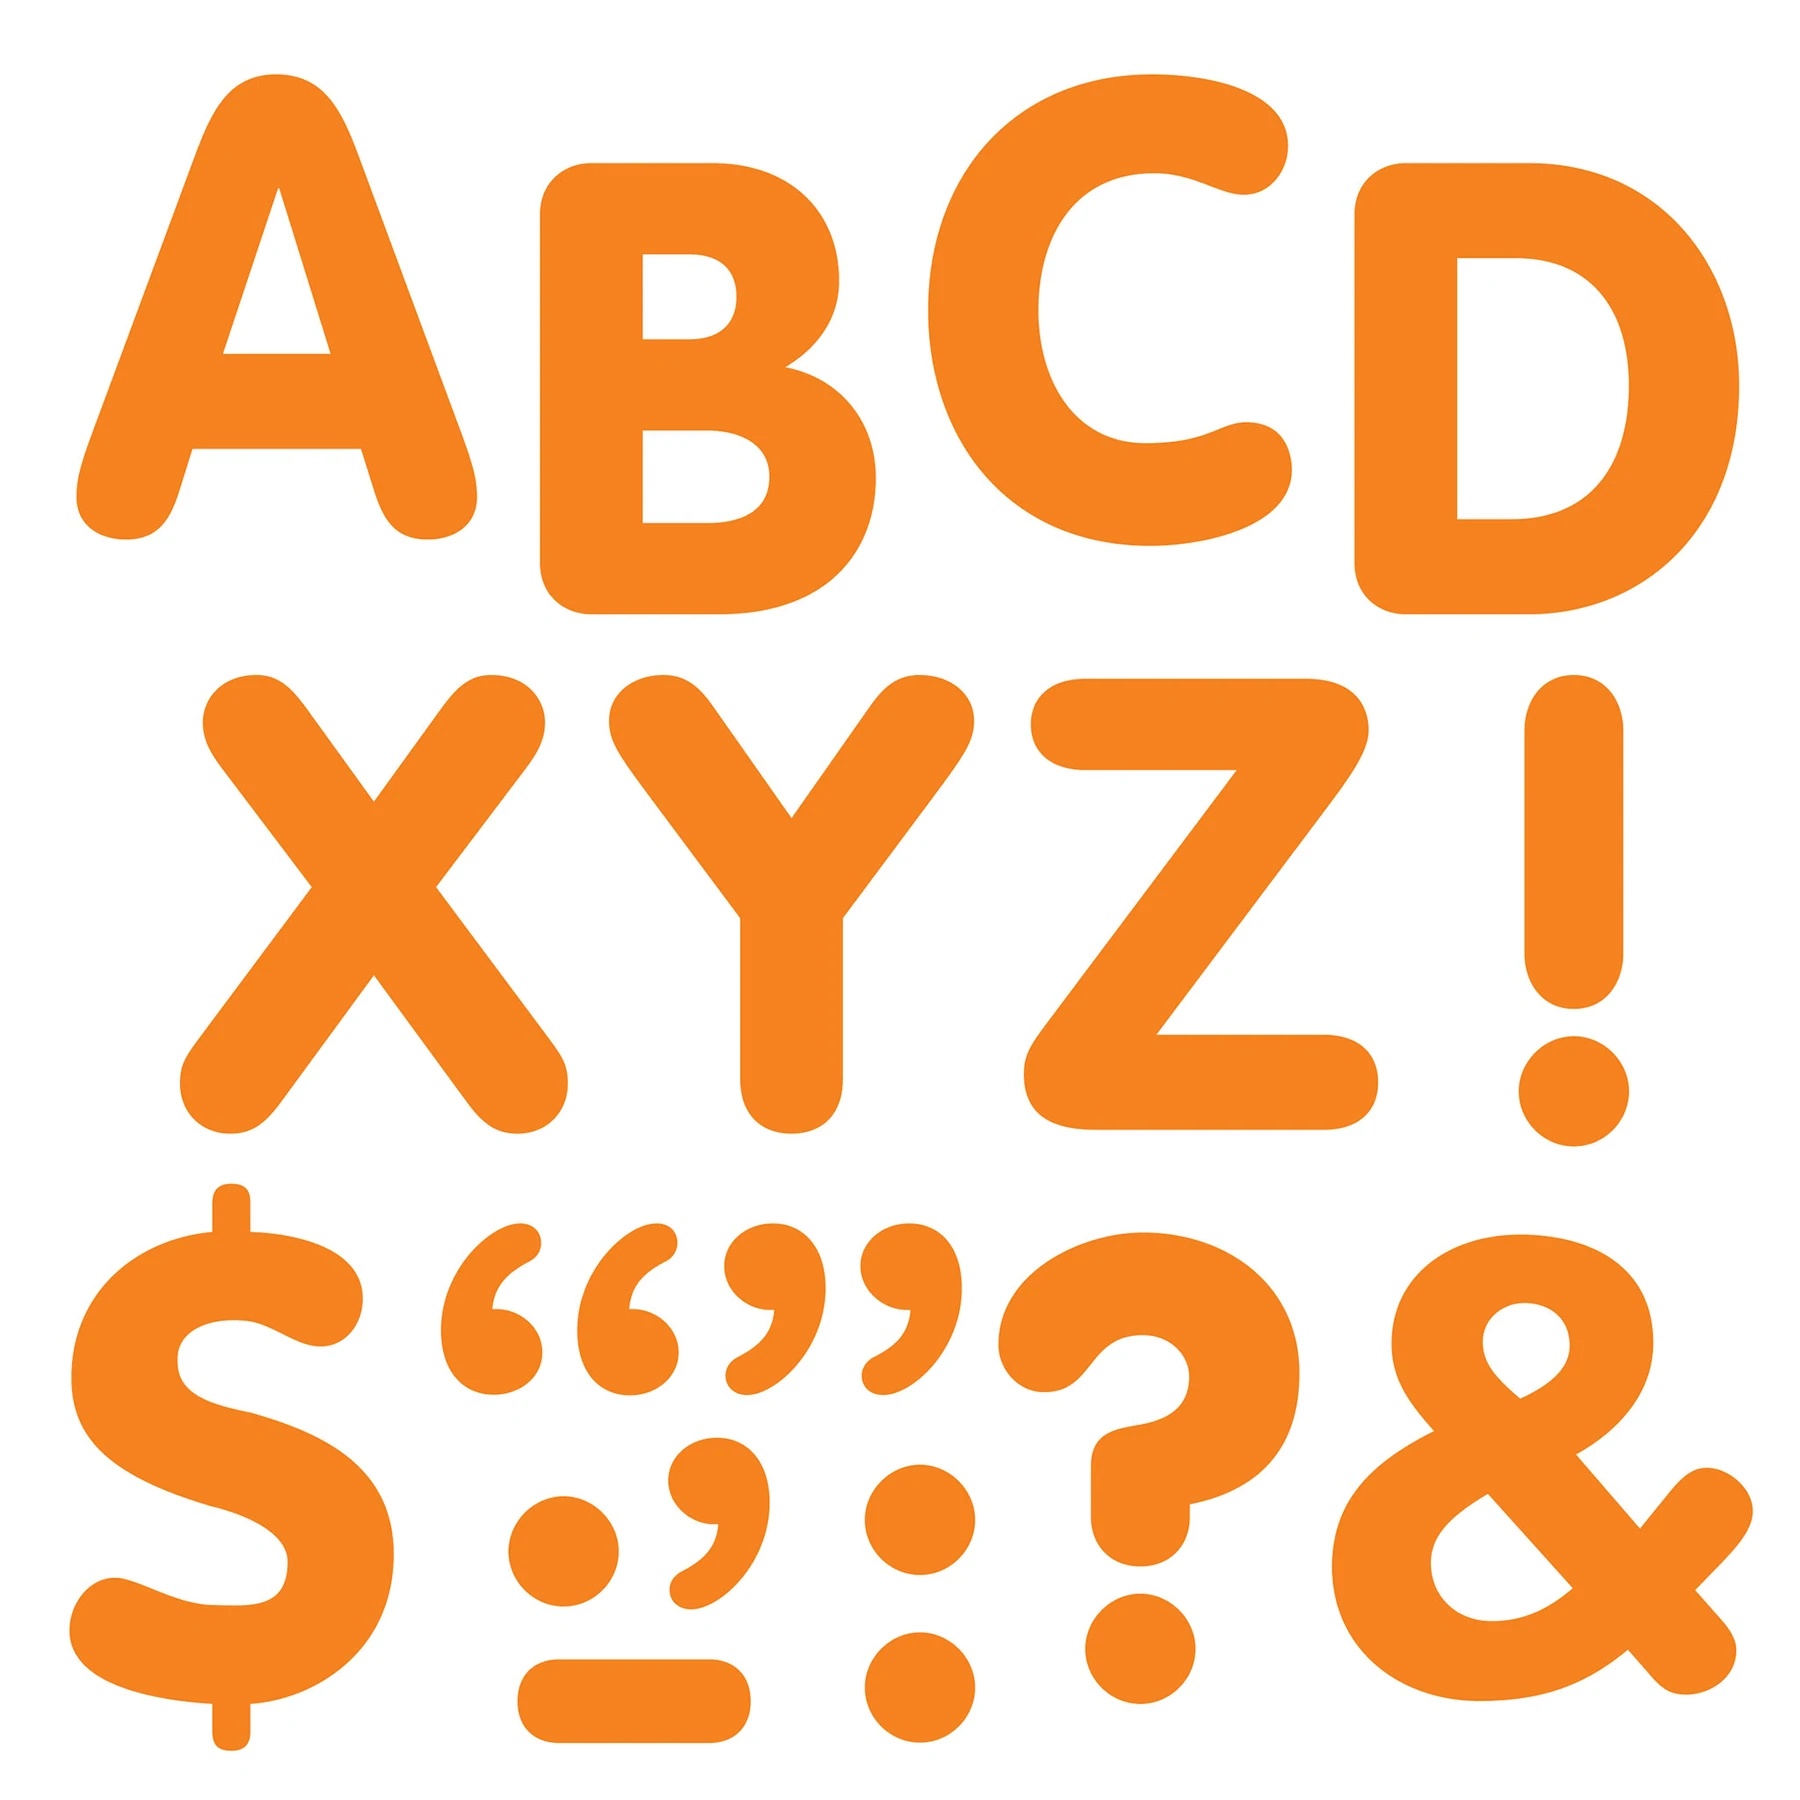
Trend Orange 2-Inch Letters & Marks STICK-EZE® Stick-On Letters (T78201)
Trend Orange 2-Inch Letters & Marks STICK-EZE® Stick-On Letters Self adhesive, just peel & stick! Adheres to many surfaces Long-lasting results 2 inches tall 68 uppercase letters, 39 punctuation marks
Brand: Trend
Category: Office Supplies > Presentation Supplies > Display Boards > Bulletin Board Accessories